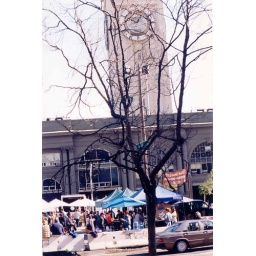
market beneath the clock tower - Sat morn